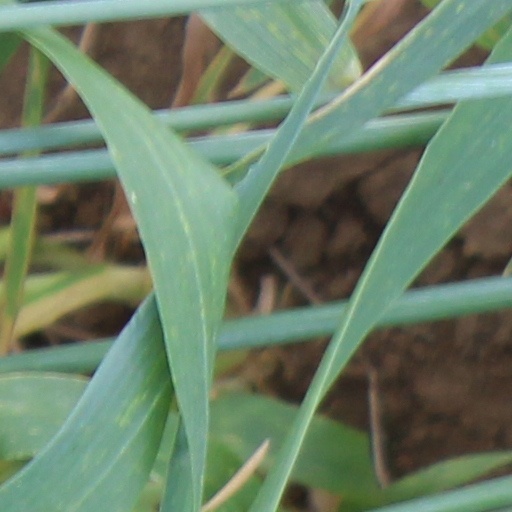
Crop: wheat